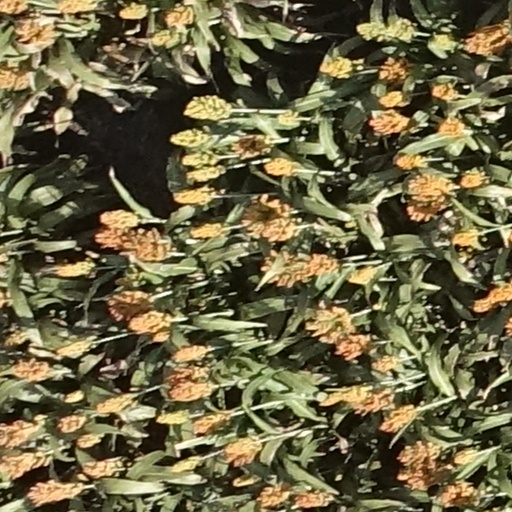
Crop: sorghum